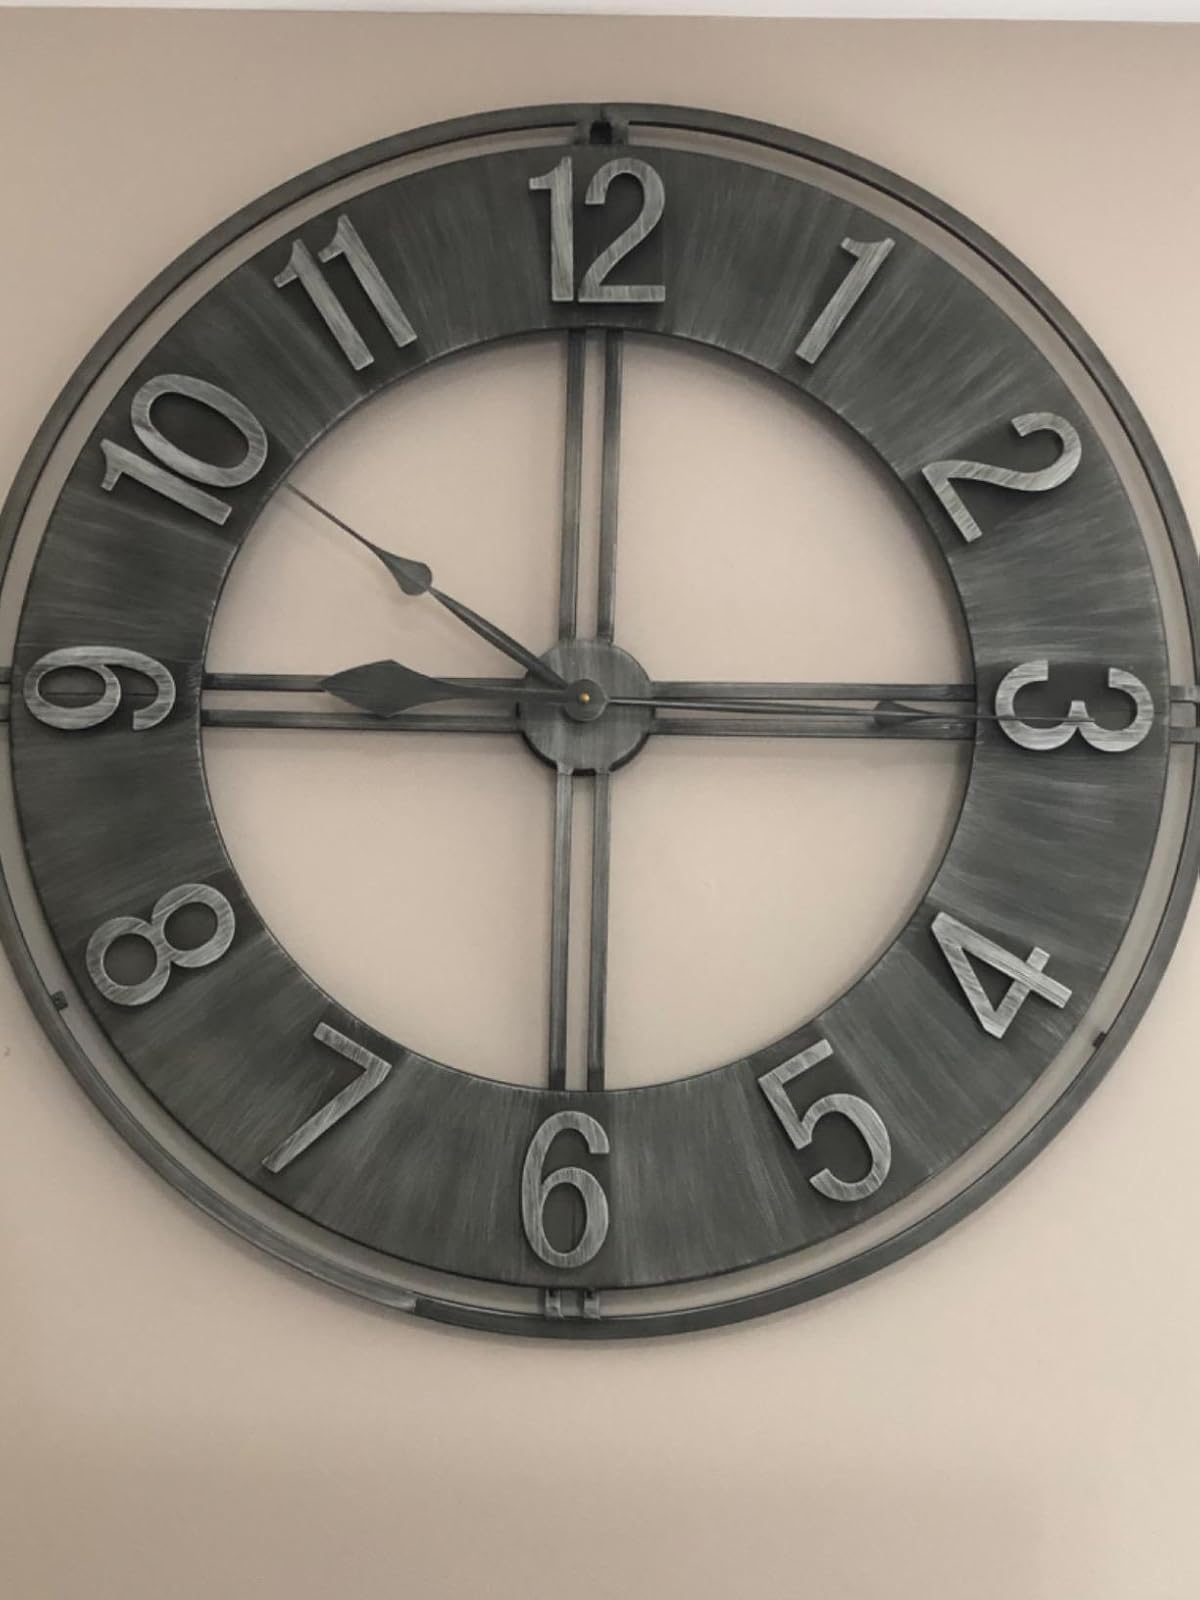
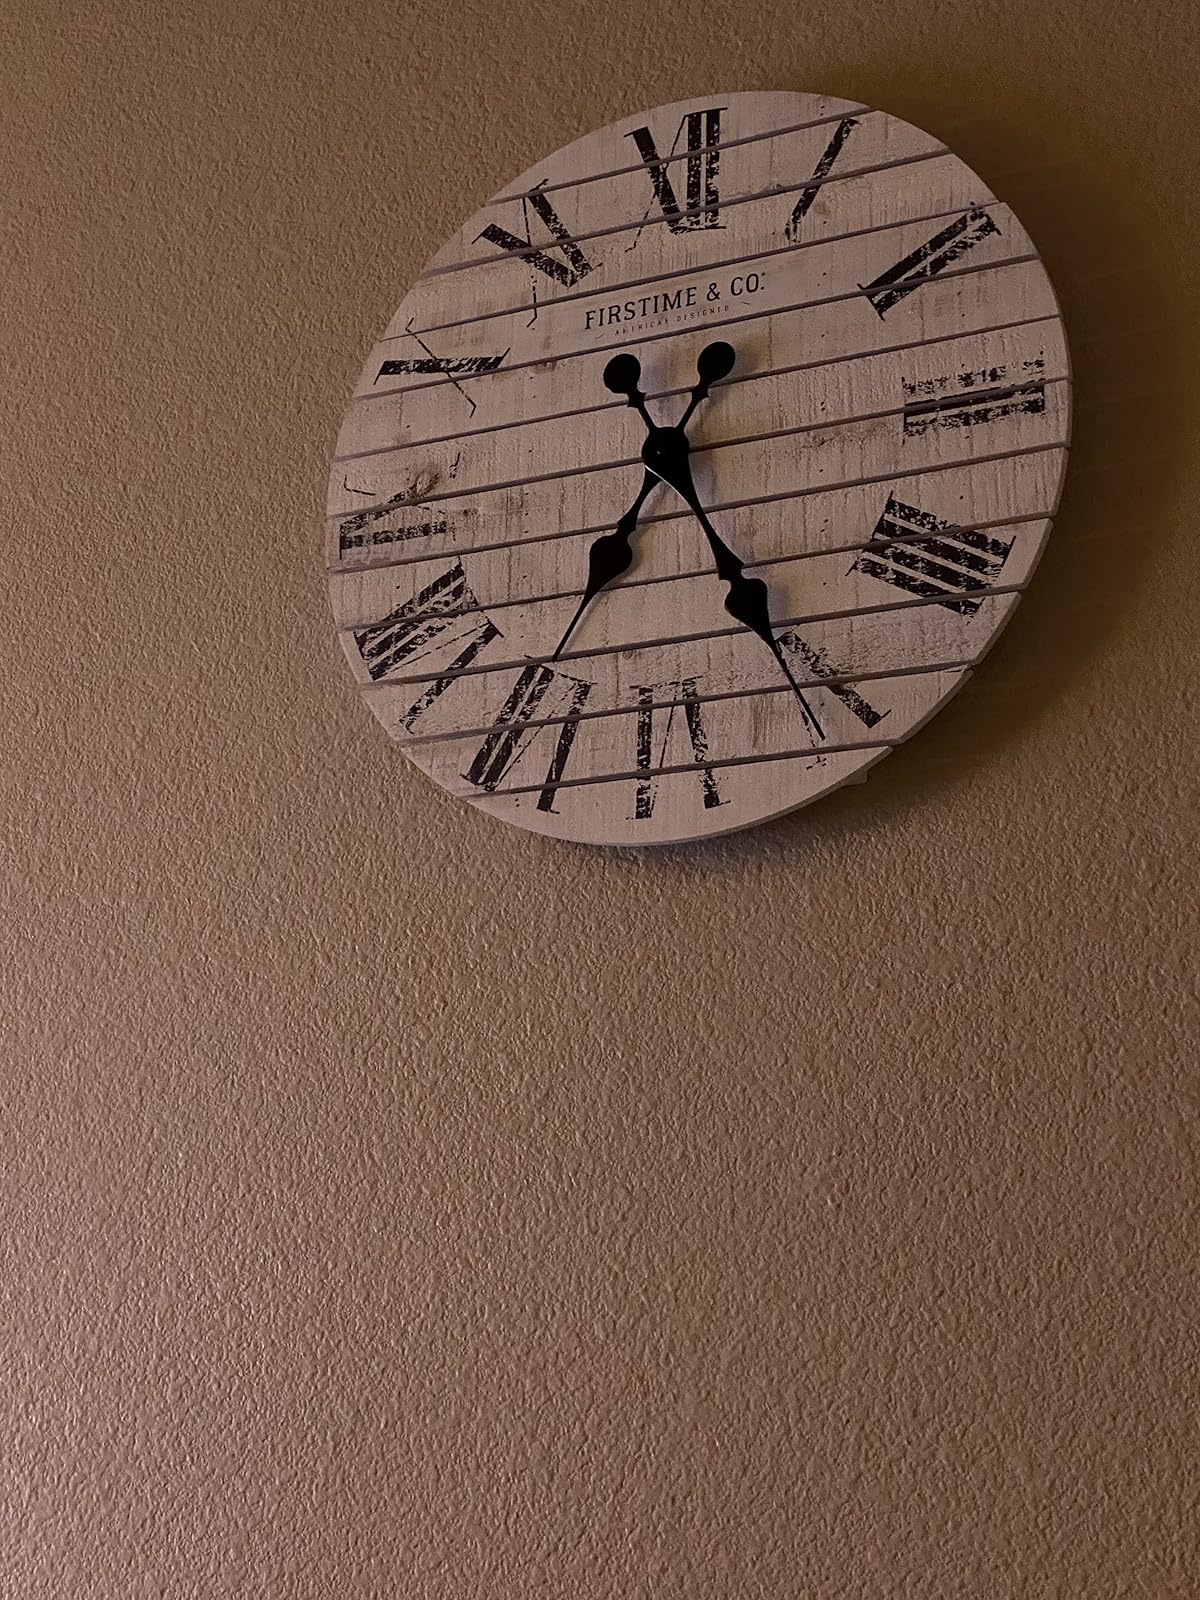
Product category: clock
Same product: no